Judith Light

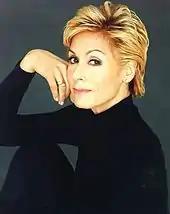
Light in 2019

Judith Ellen Light (born February 9, 1949) is an American actress. She made her professional stage debut in 1970, before making her Broadway debut in the 1975 revival of "A Doll's House". Her breakthrough role was in the ABC daytime soap opera "One Life to Live" from 1977 to 1983, where she played the role of Karen Wolek; for this role, she won two consecutive Daytime Emmy Awards for Outstanding Lead Actress in a Drama Series in 1980 and 1981. In 2024, Light won the Primetime Emmy Award for Outstanding Guest Actress in a Comedy Series for "Poker Face".